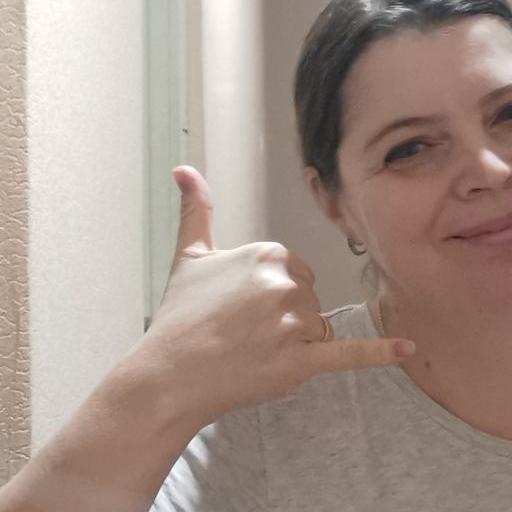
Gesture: call